Quşçu Ayrım

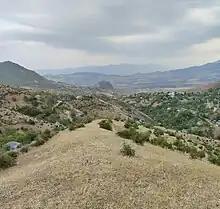
part of Gushchu Ayrim village

Quşçu Ayrım is a village in the Qazakh District of Azerbaijan. The name signifies the presence of Ayrums in the vicinity at some point in the past.